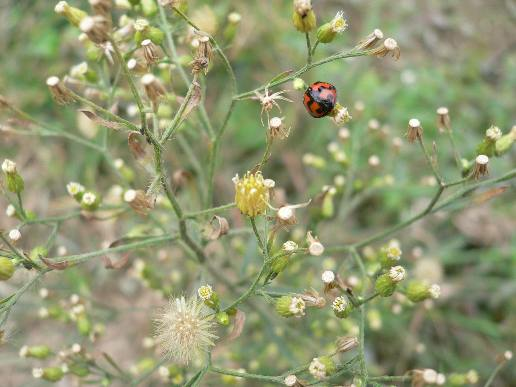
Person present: No